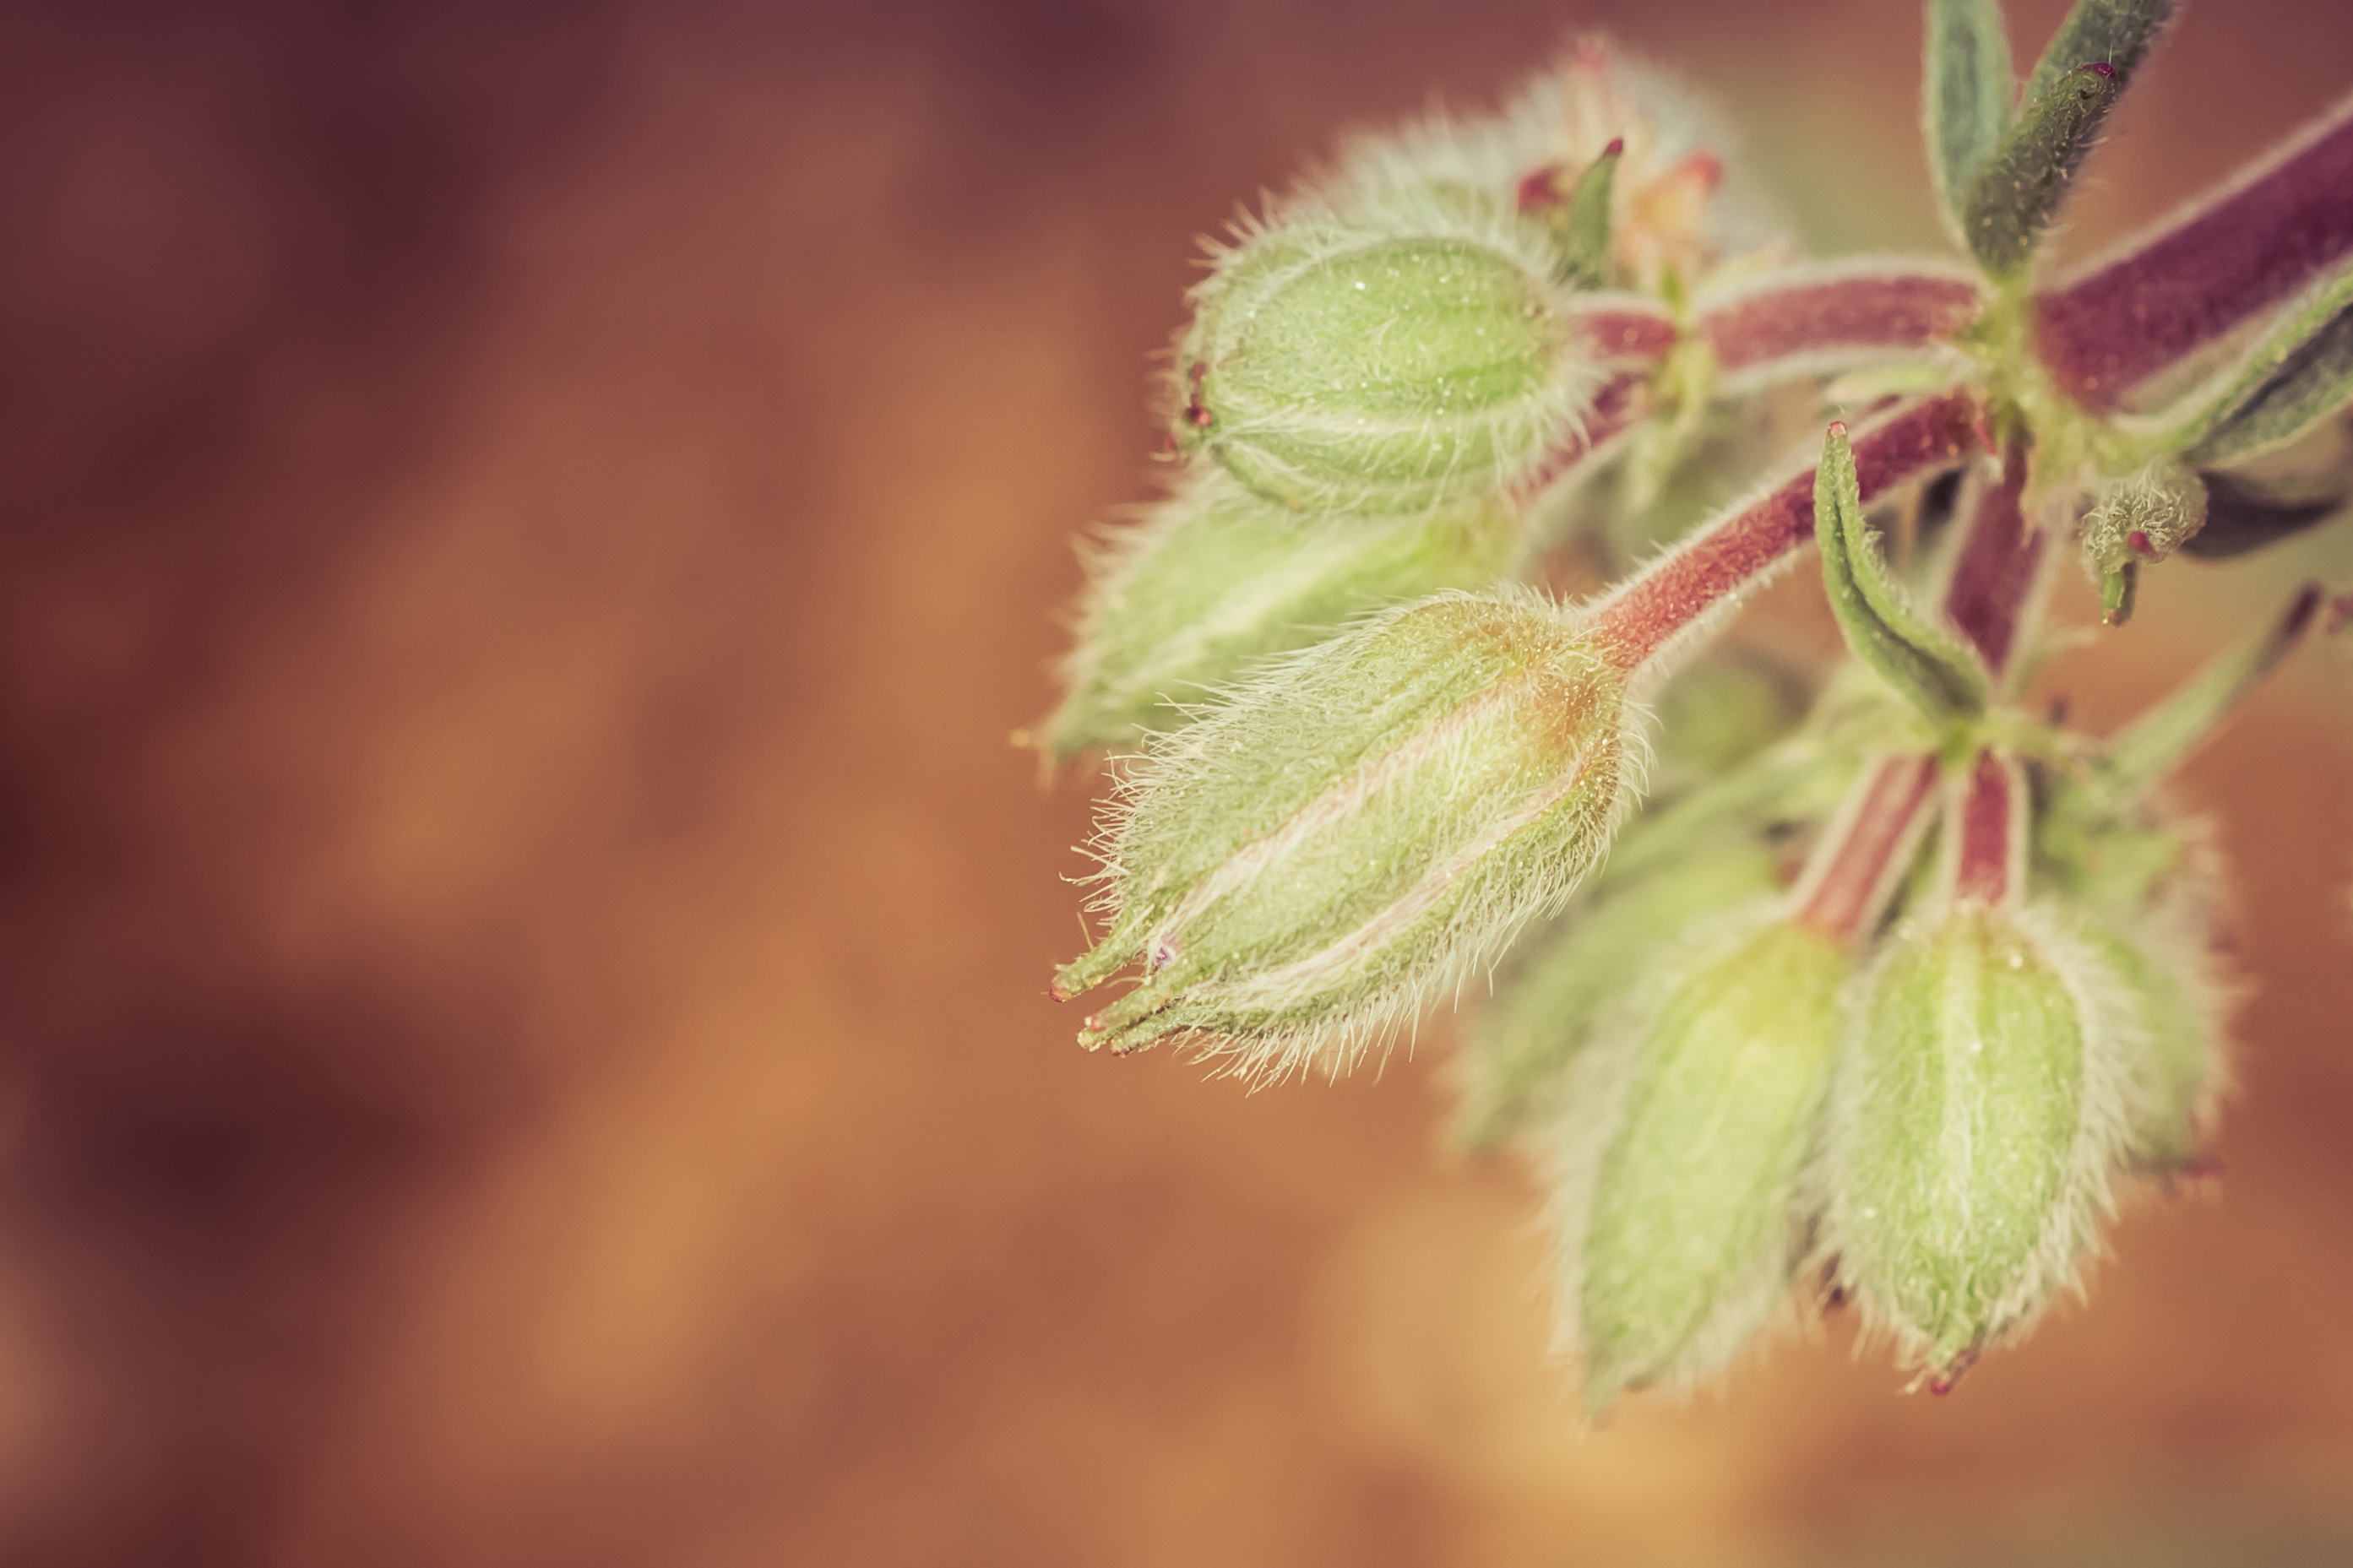
nature, branch, blossom, plant, photography, leaf, flower, petal, frost, green, botany, flora, wildflower, close up, bud, macro photography, flowering plant, plant stem, land plant